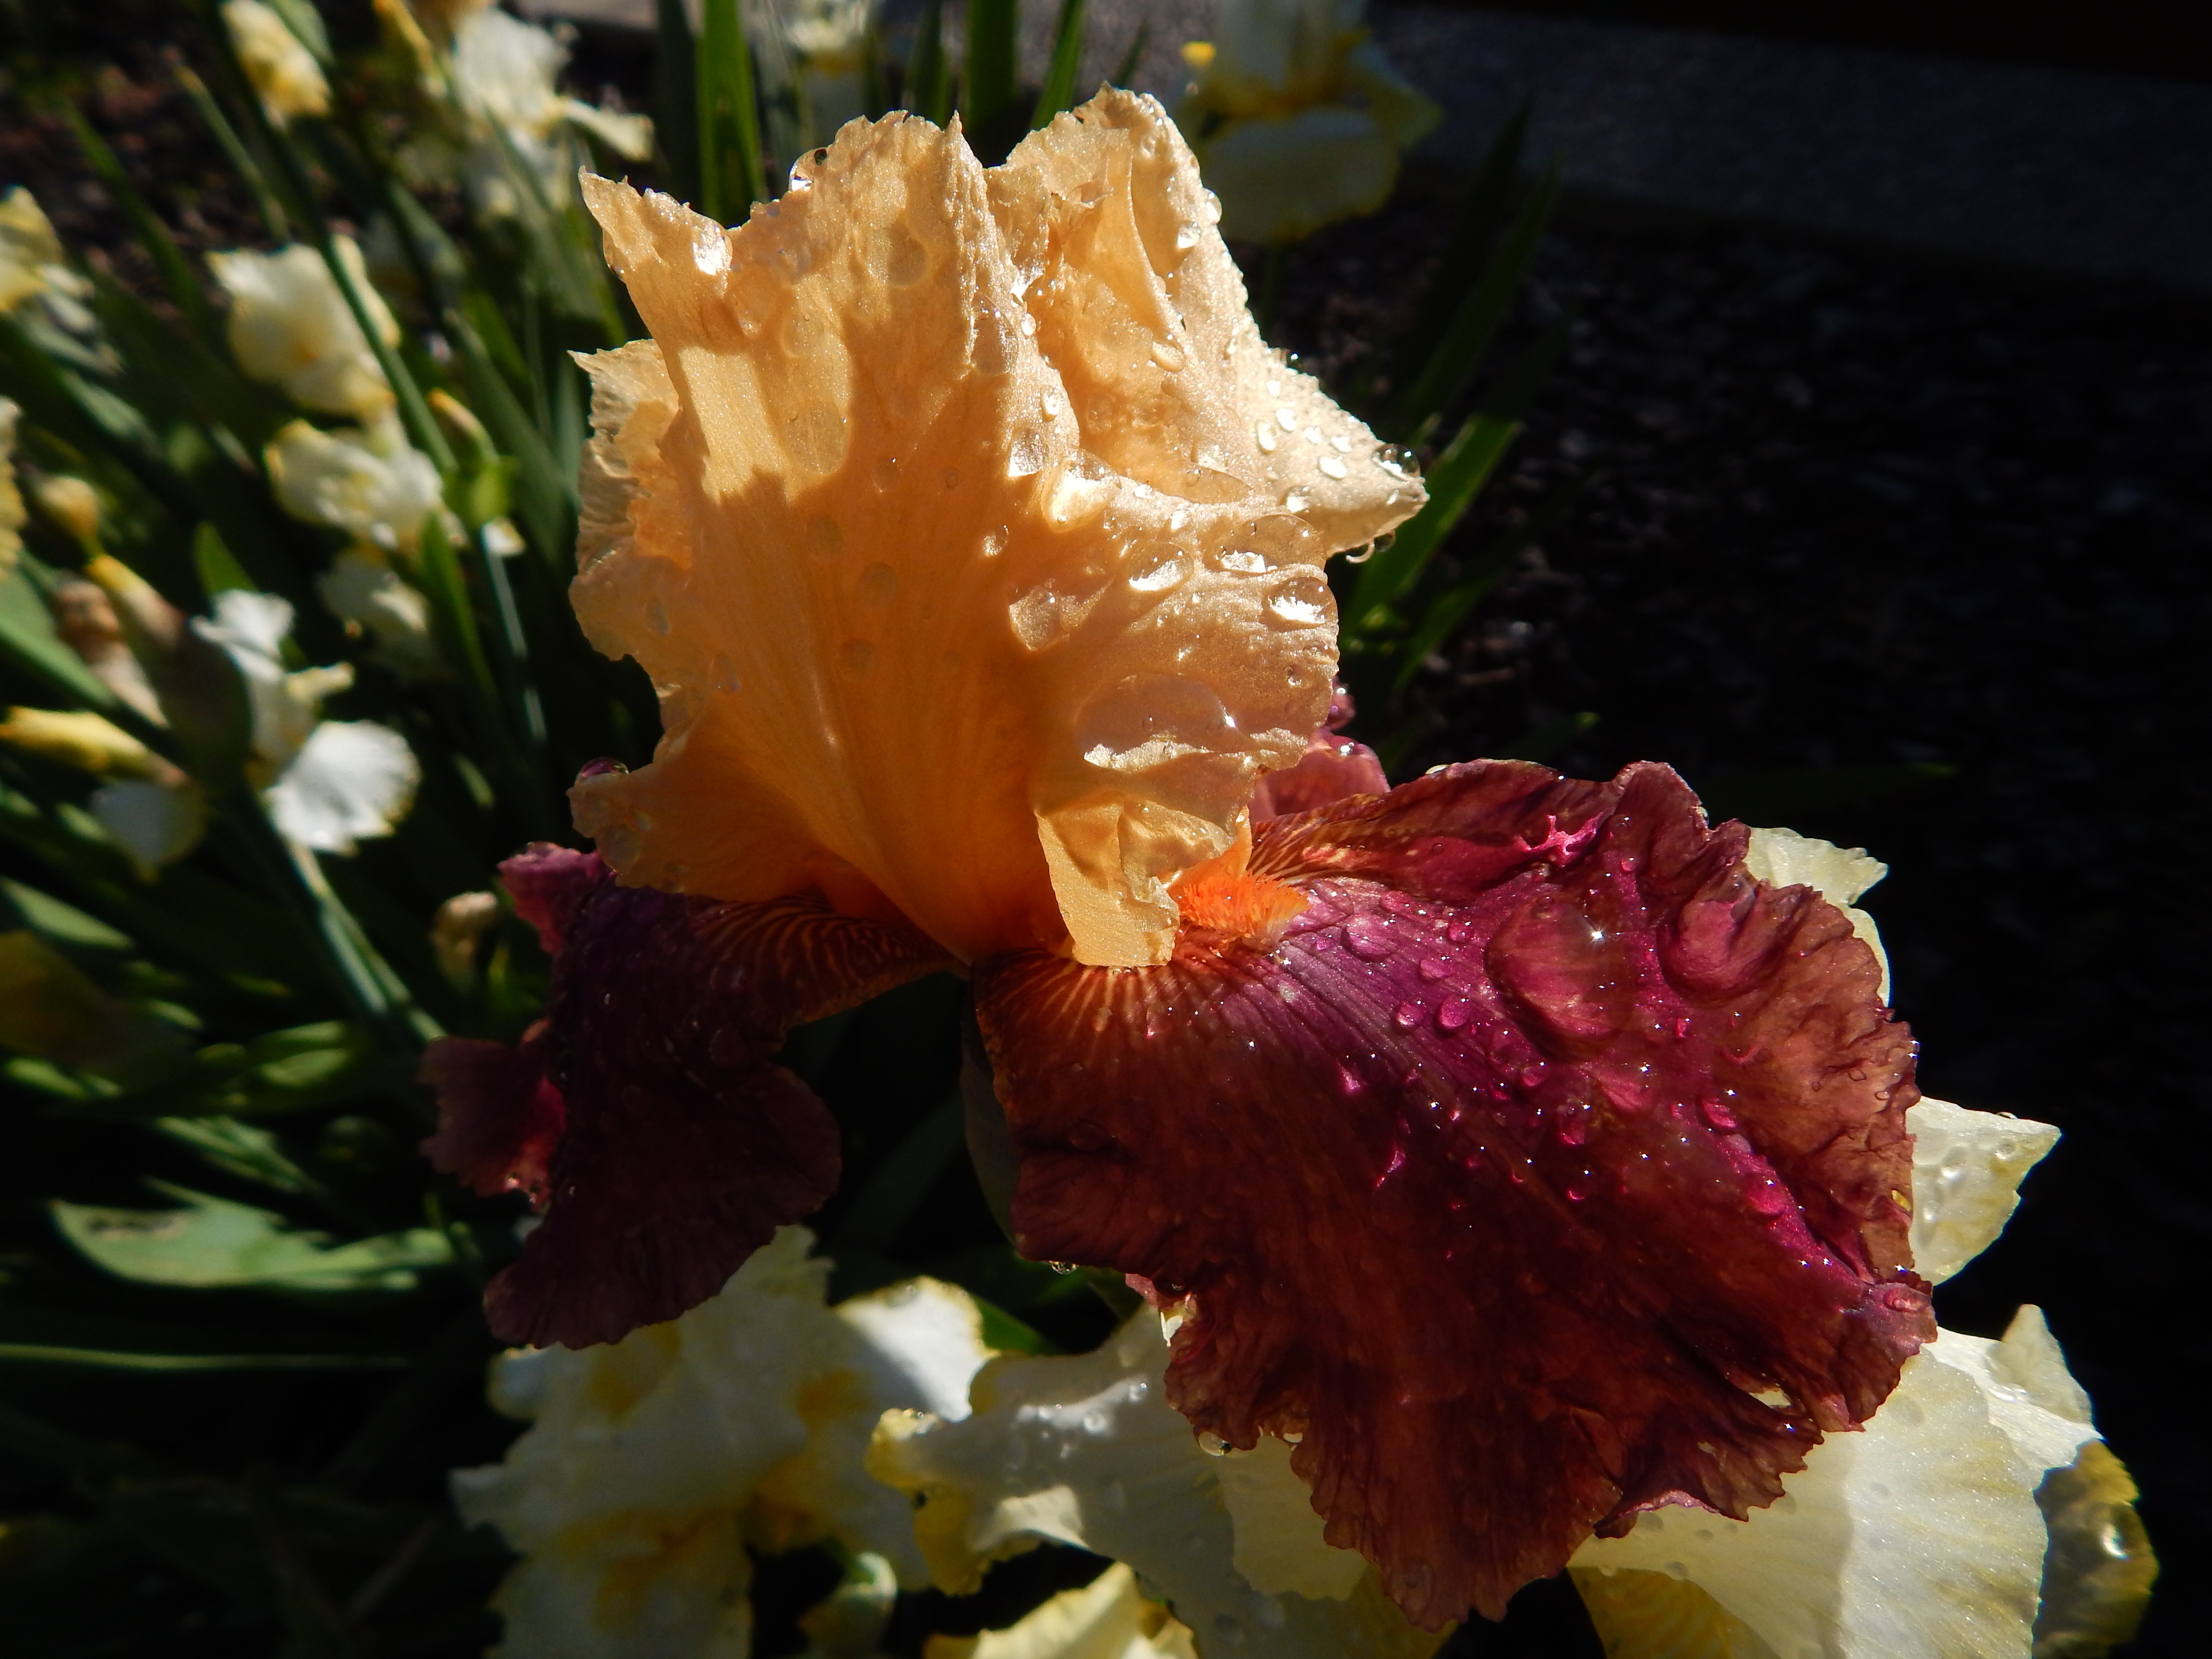
nature, blossom, plant, leaf, flower, purple, petal, bloom, floral, orange, botany, yellow, garden, flora, close up, iris, macro photography, flowering plant, land plant